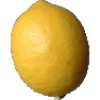
Label: Lemon 1